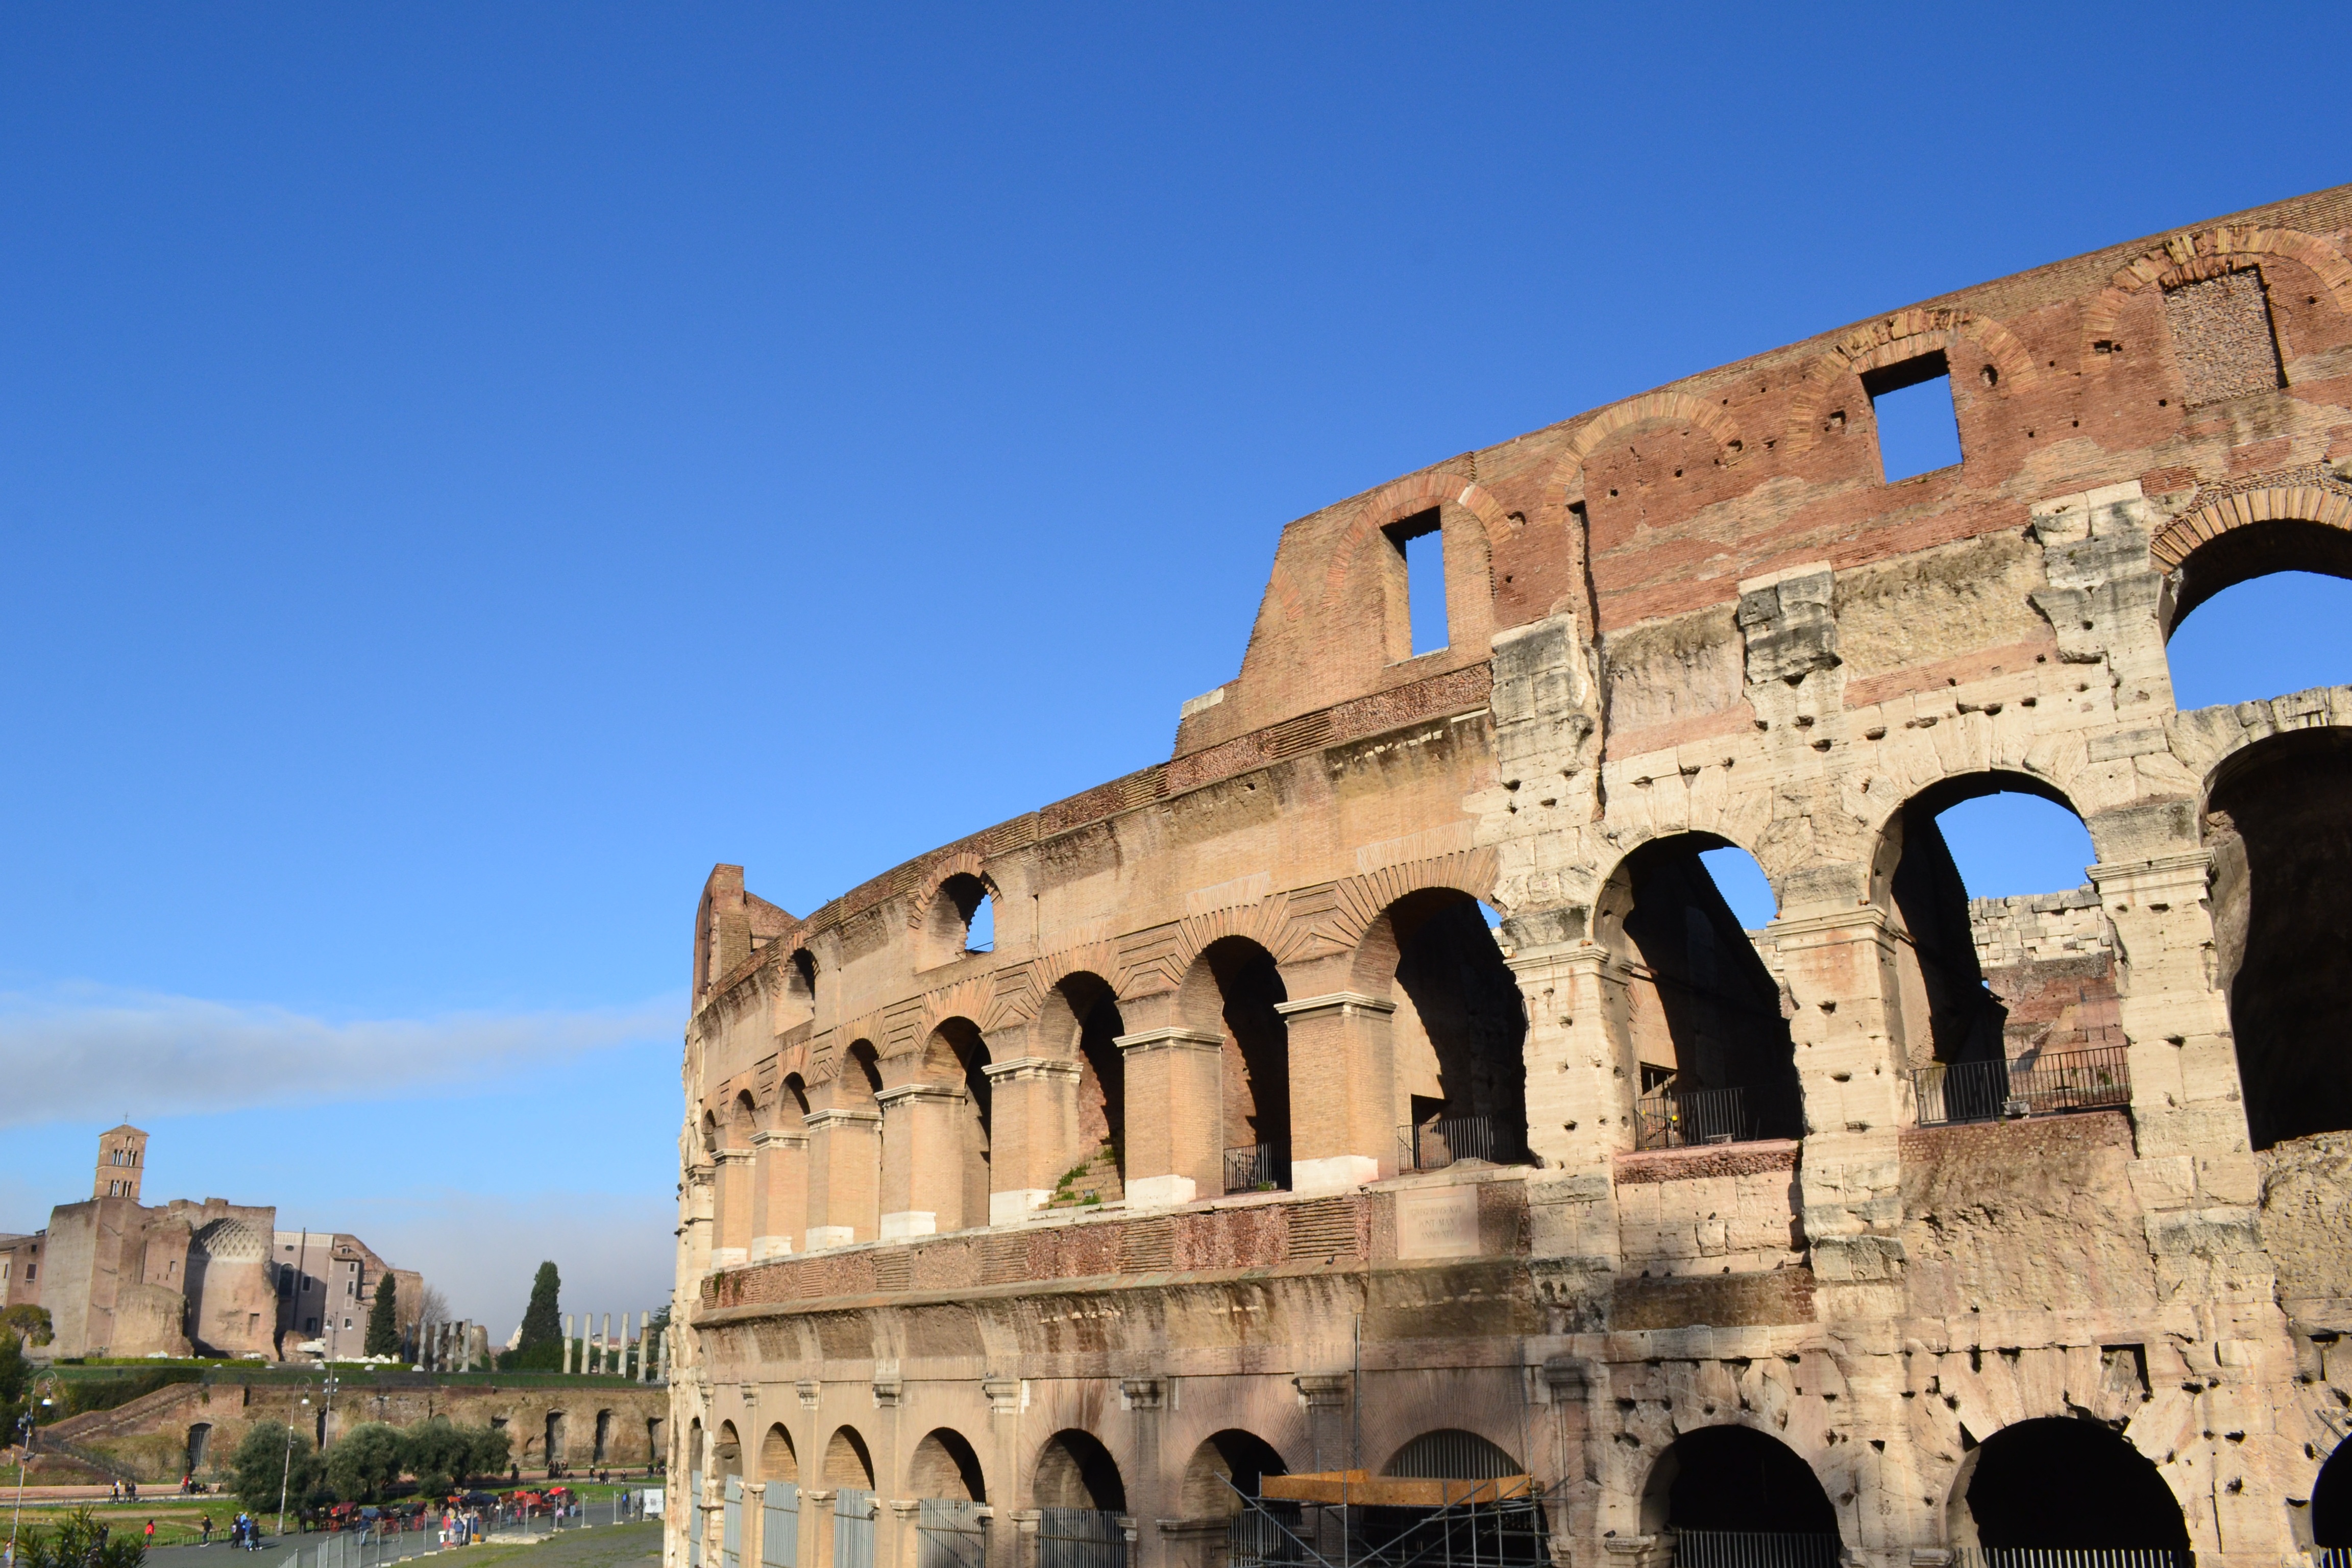
architecture, structure, palace, arch, plaza, landmark, italy, fortification, tourism, rome, amphitheatre, arches, ancient rome, coliseum, unesco world heritage site, historic site, ancient history, human settlement, ancient roman architecture